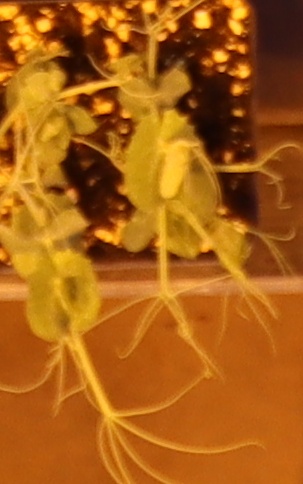
Label: Field Pea